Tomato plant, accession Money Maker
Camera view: vertical (180 deg); turntable rotation: 90 degrees
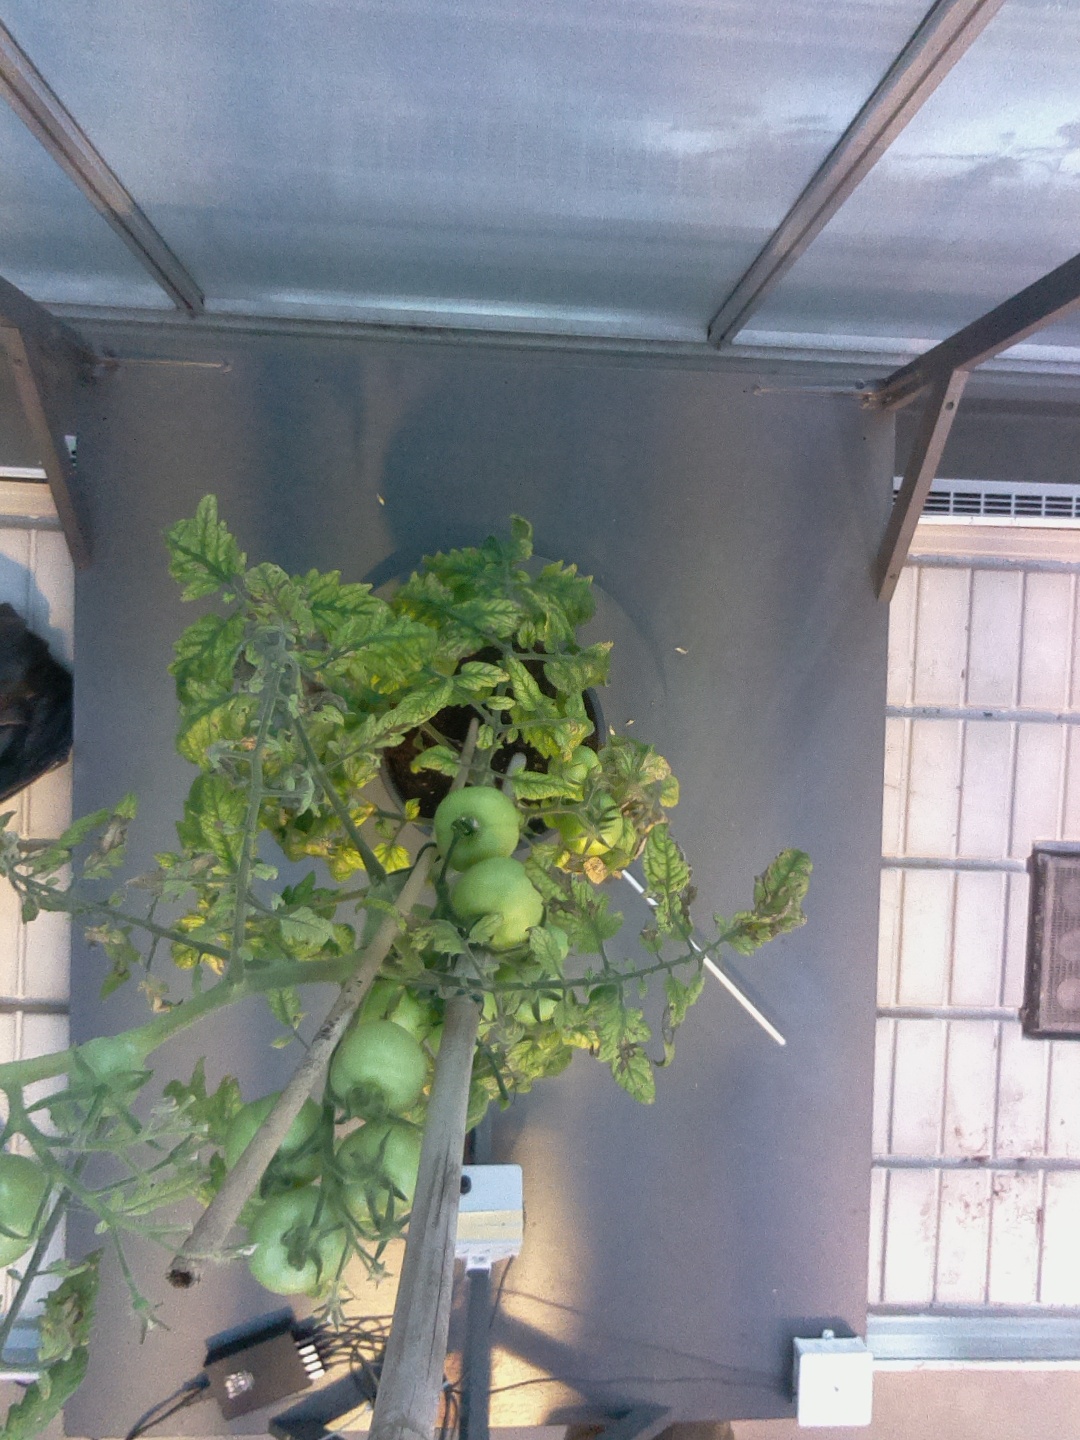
BBCH growth stage 76: 60%-70% of final fruit size